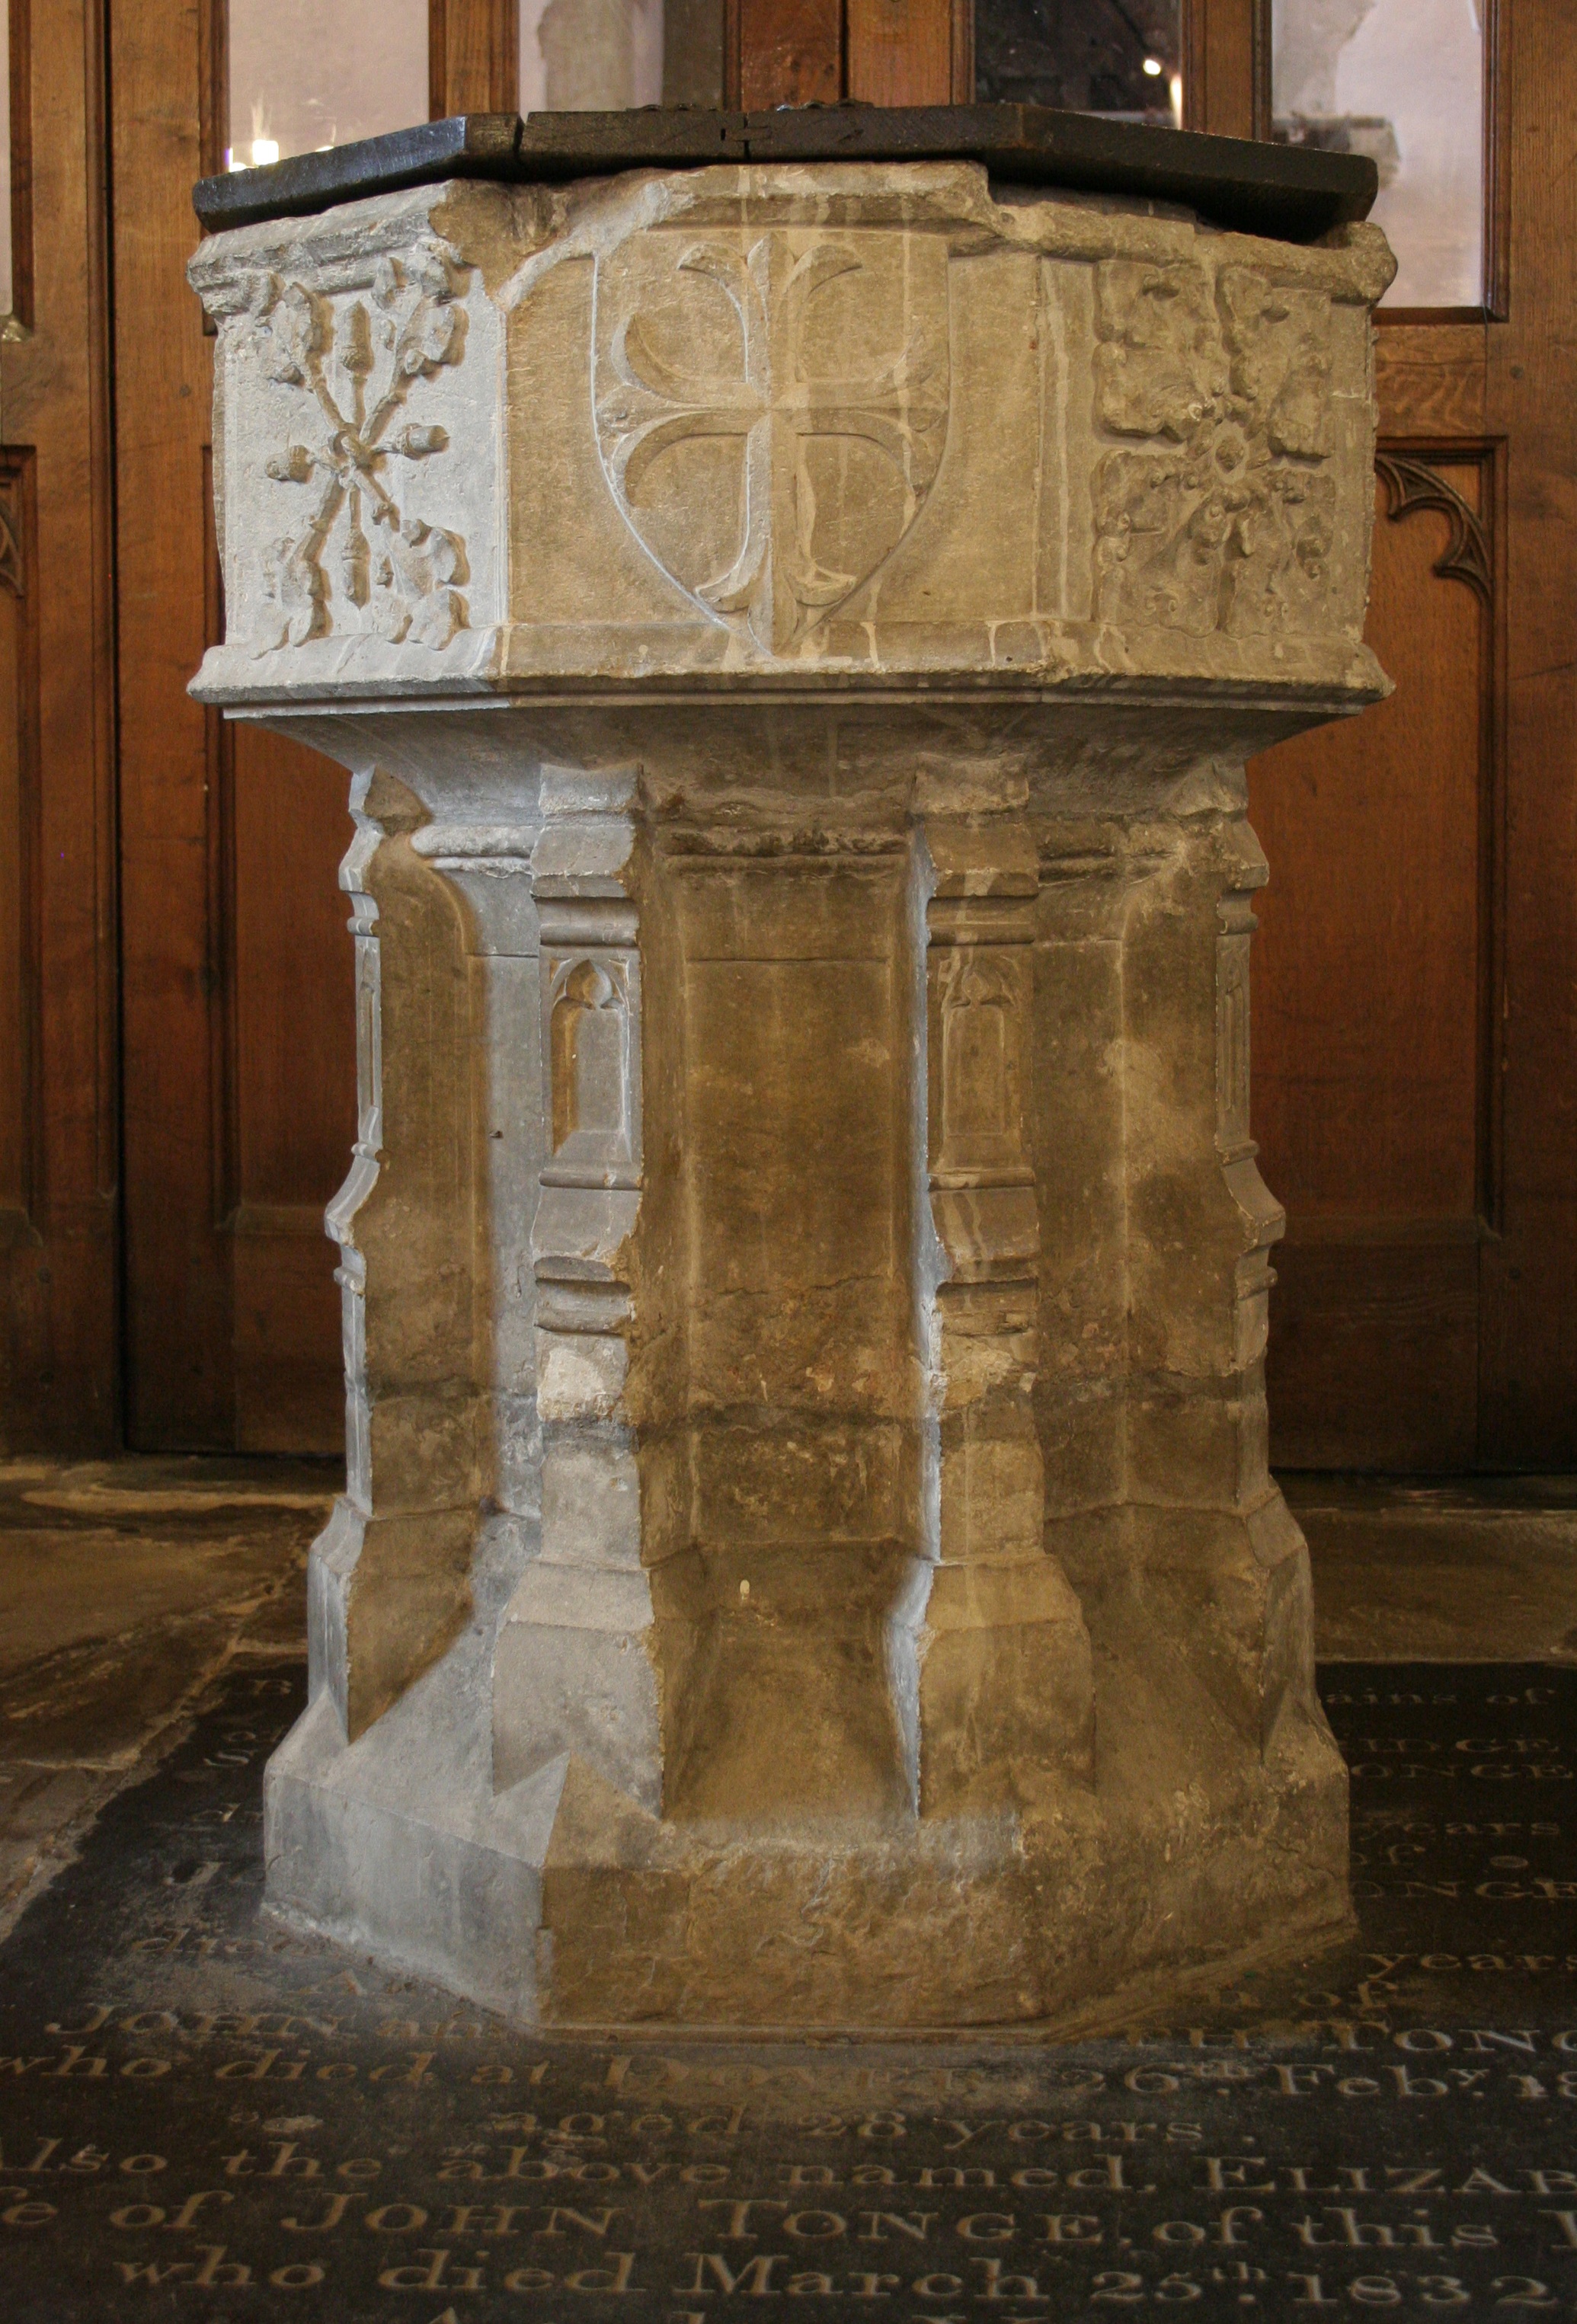
structure, wood, monument, statue, column, religion, church, furniture, christian, font, sculpture, art, temple, fountain, history, christianity, carving, water feature, god, baptism, stone masonry, st michael's church, ancient history, sittingbourne, st michael's sittingbourne